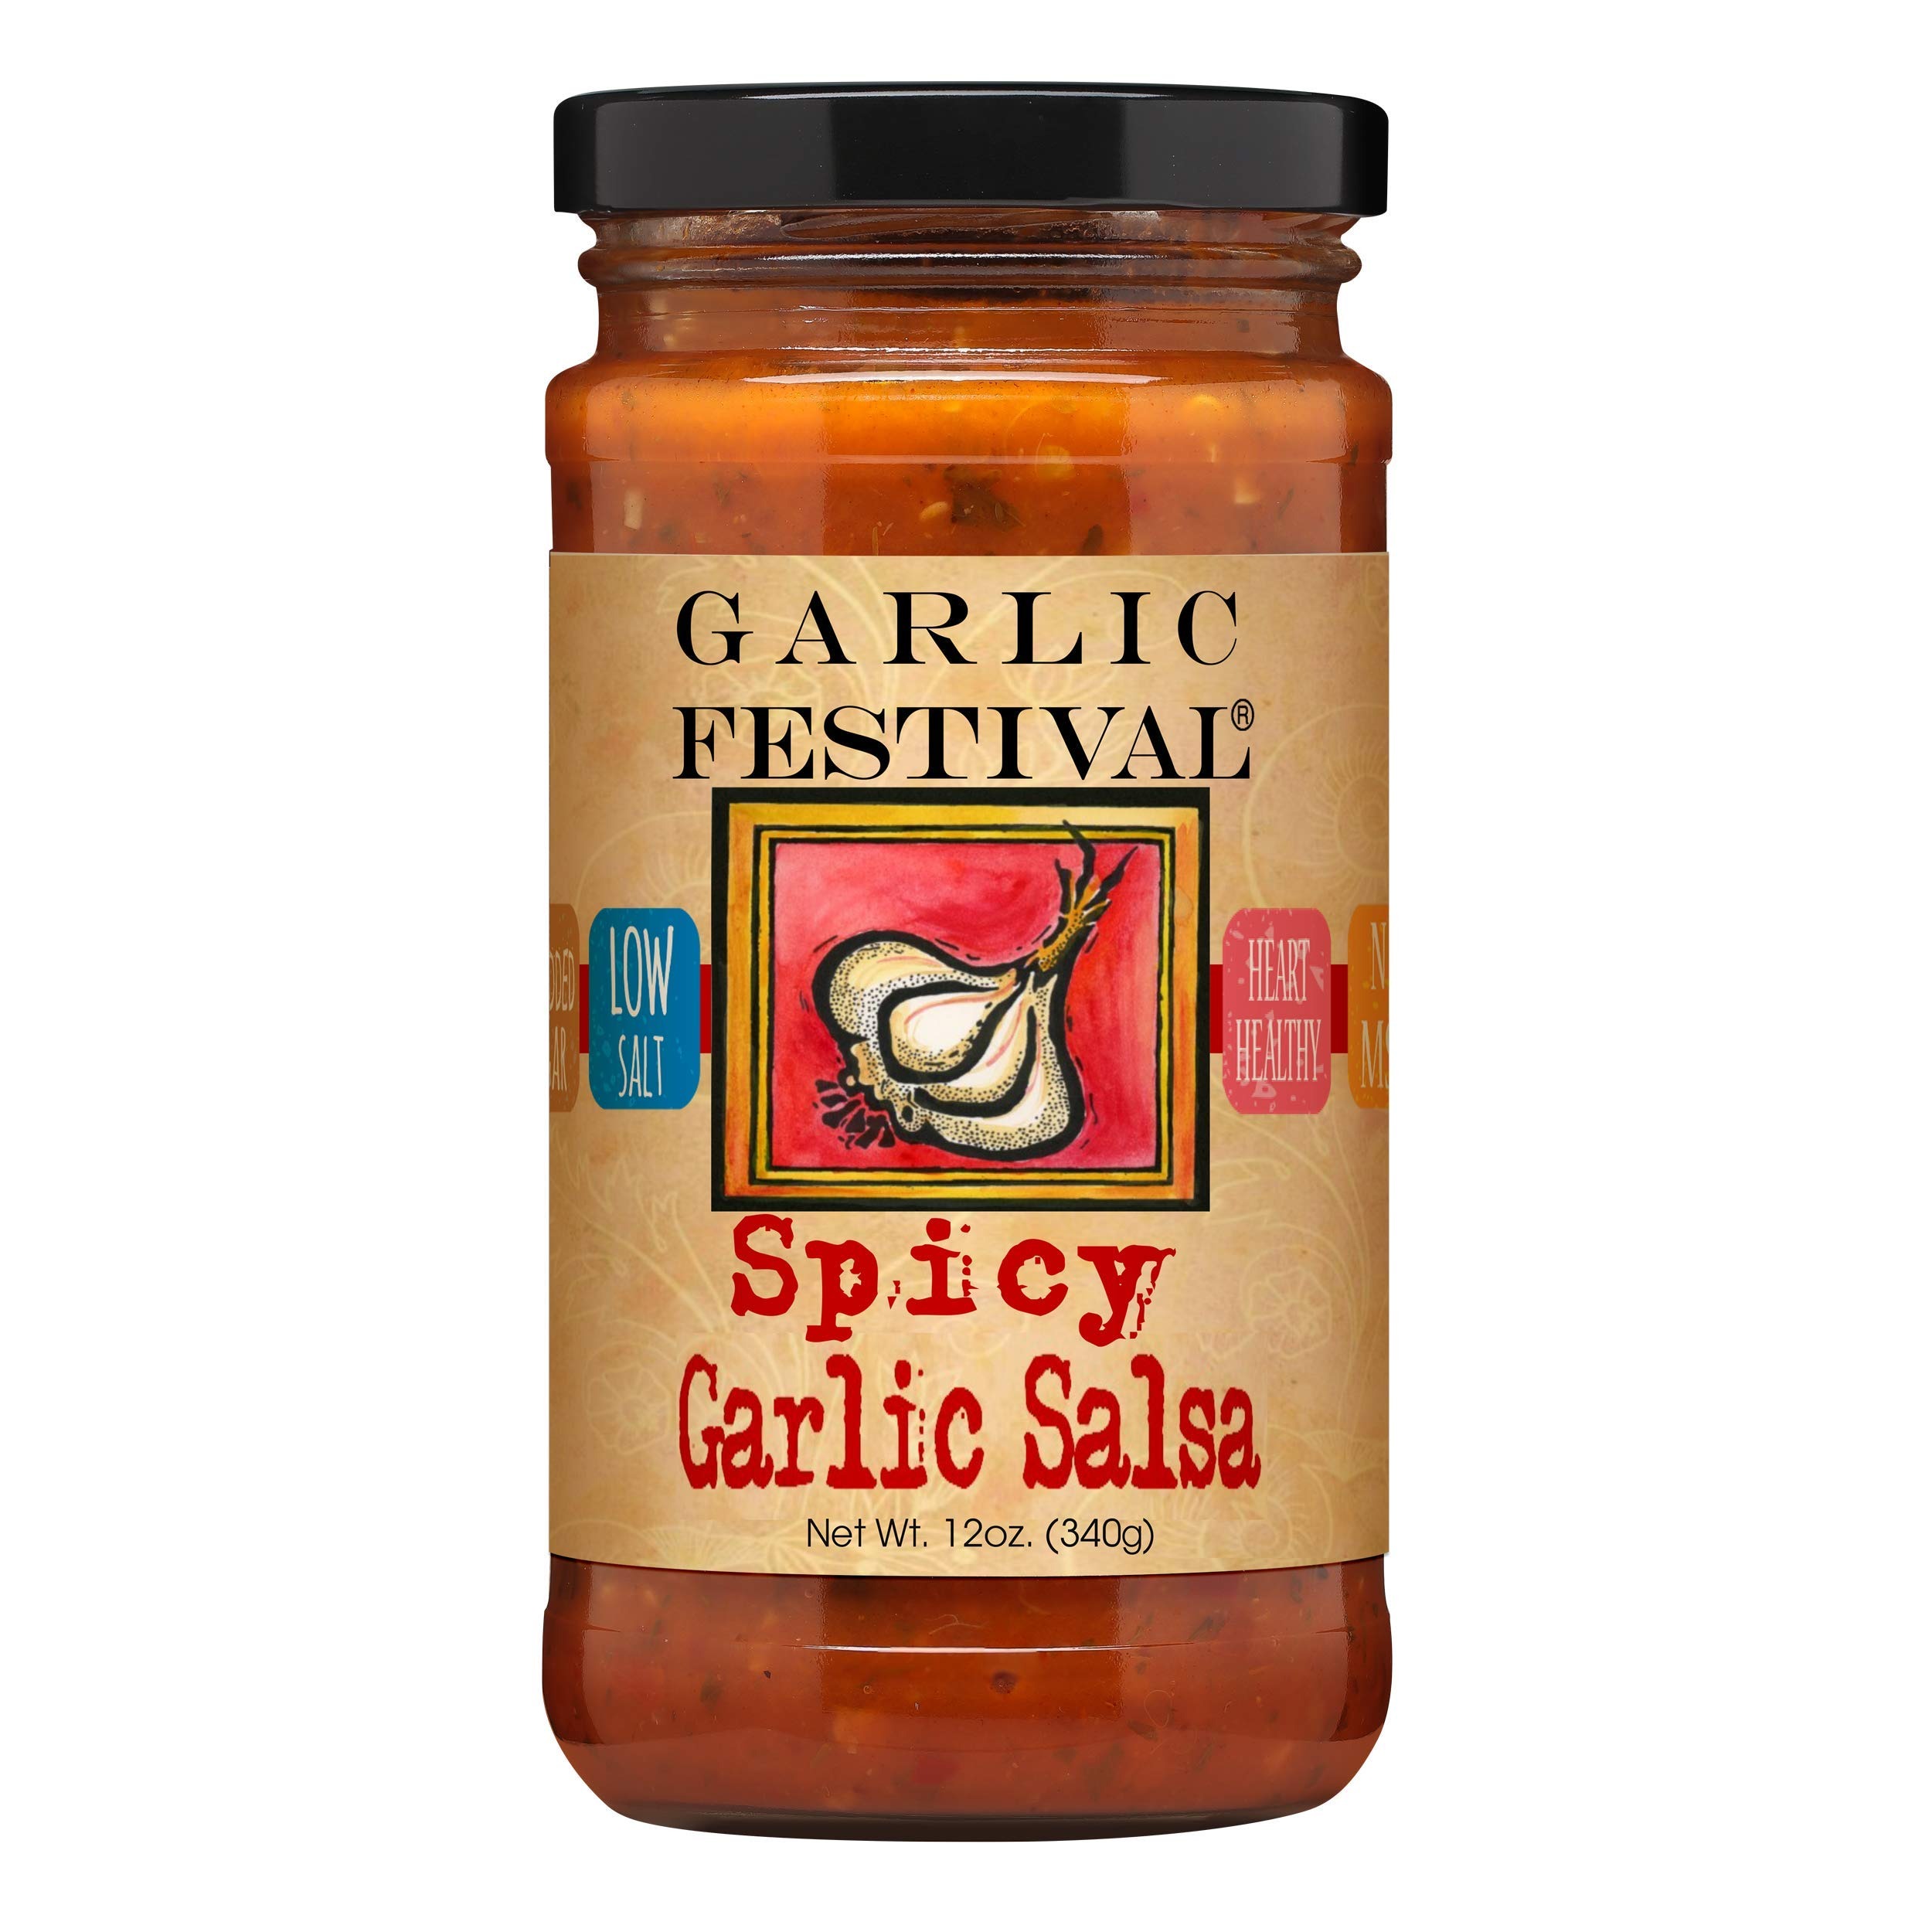
Item Name: Garlic Festival Spicy Garlic Salsa 12 oz.
Bullet Point 1: HOT STUFF but not too much!
Bullet Point 2: Use our spicy garlic salsa as a dip for chips, nachos, chili, or pour over pasta for a quick and tasty meal.
Bullet Point 3: Heart Healthy
Bullet Point 4: No Added Sugar
Bullet Point 5: No MSG
Product Description: Salsa Done The Garlic Festival Way!!! HOT STUFF, but not too much! Our spicy garlic salsa packs a punch with tons of flavor from vine ripened tomatoes, onions, garlic & spices. Use our spicy garlic salsa as a dip for chips, nachos, chili, or pour over pasta for a quick and tasty meal. Net Wt. 12 oz. jar
Value: 12.0
Unit: Fl Oz

Price: 17